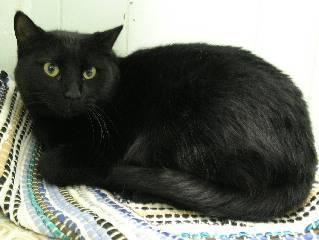
cat